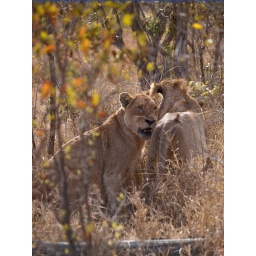
The old female being cleaned by the young immature male lion.